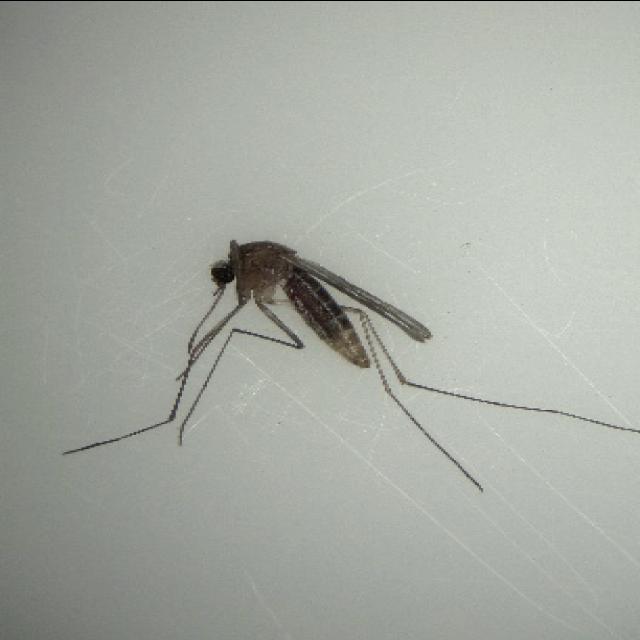
Species: culex_pipiens